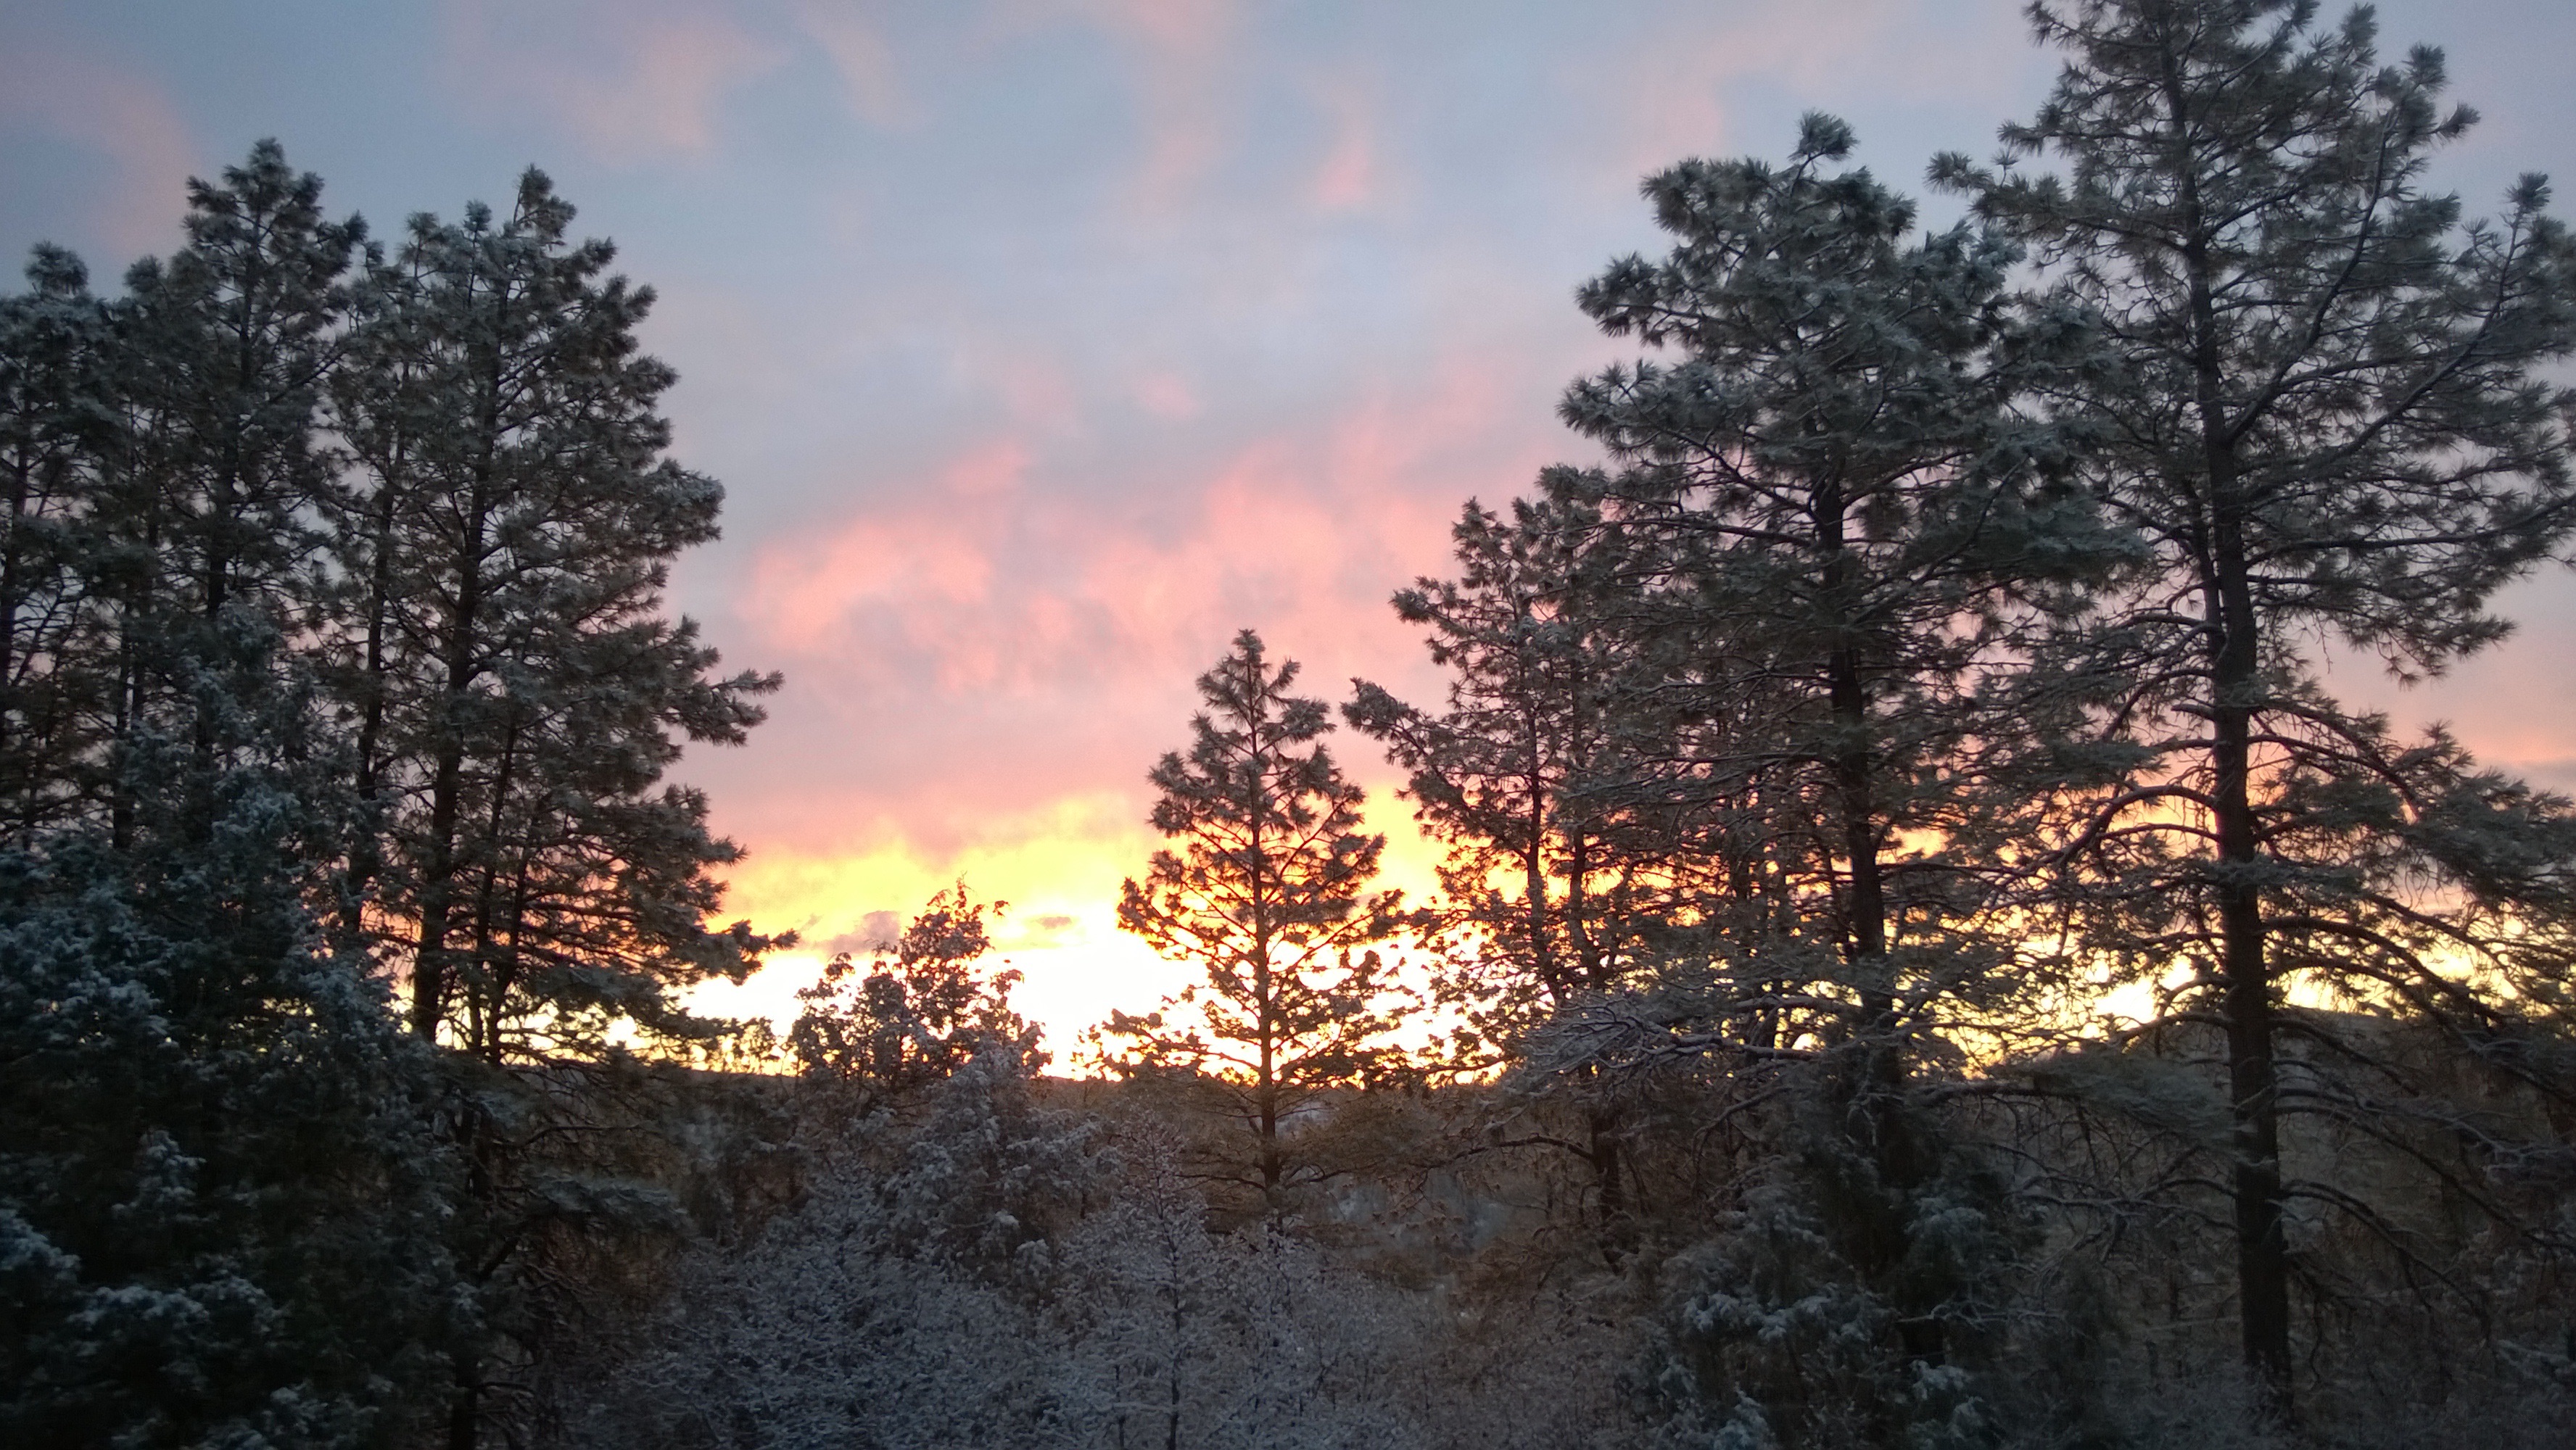
tree, nature, forest, branch, winter, sunrise, sunset, sunlight, morning, dawn, dusk, evening, autumn, season, atmospheric phenomenon, woody plant